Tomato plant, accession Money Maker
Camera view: bottom (45 deg); turntable rotation: 180 degrees
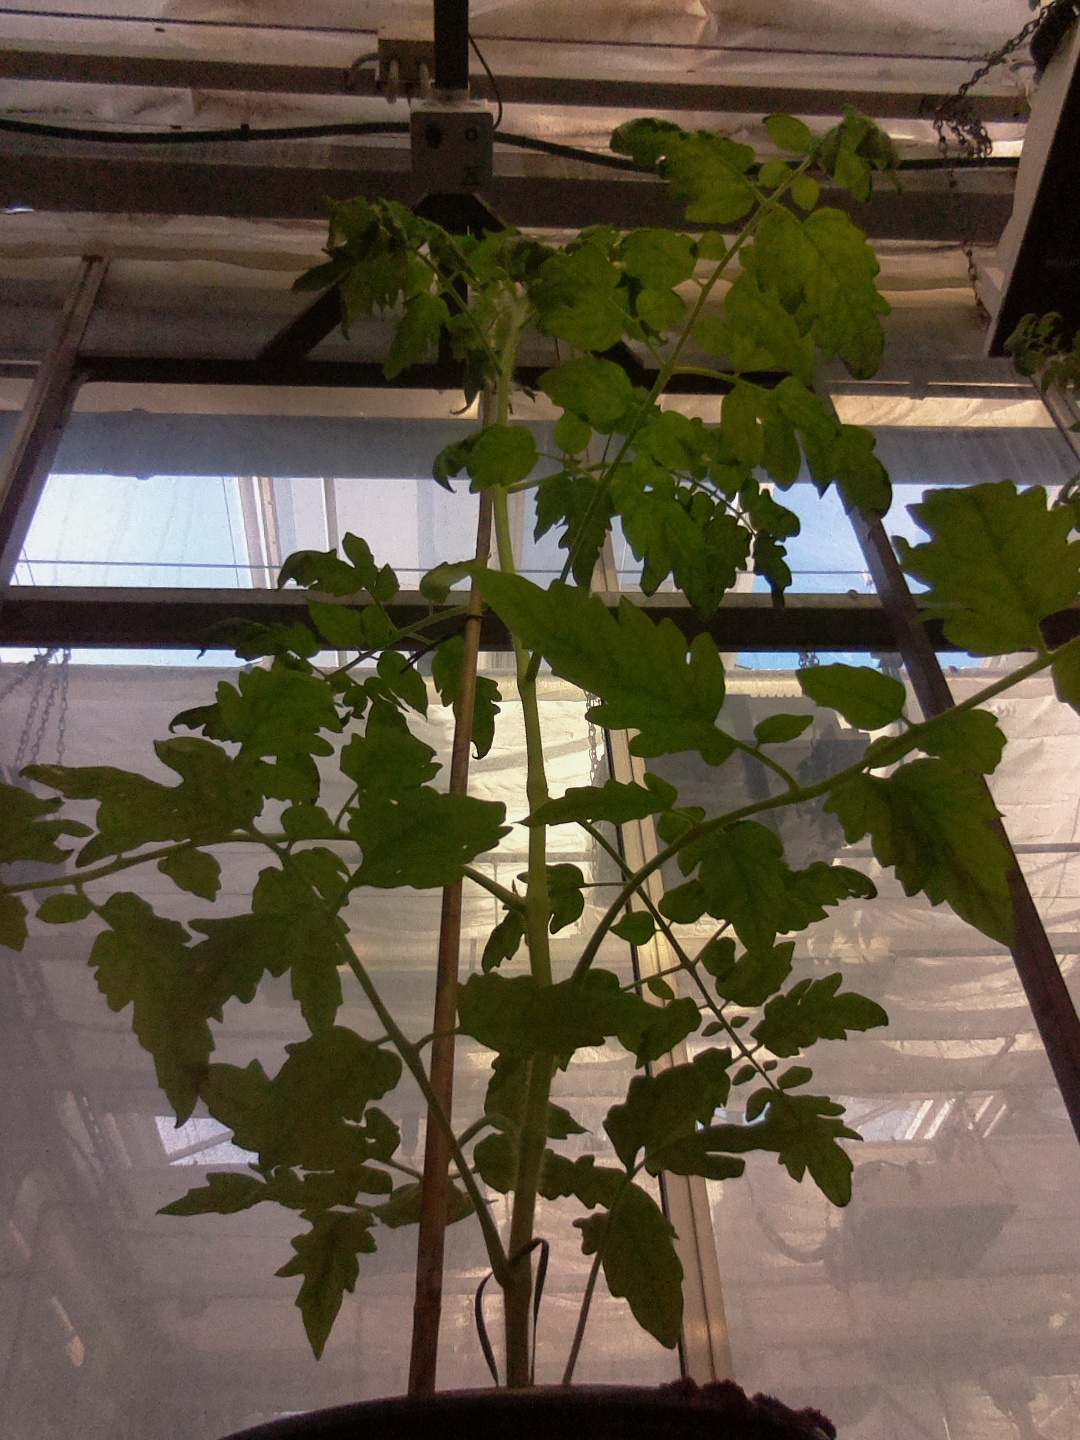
BBCH growth stage 53: 3 inflorescences visible